Armenian National Rowing and Canoe Federation

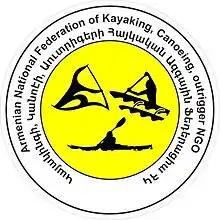
Armenian National Rowing and Canoe Federation logo

The Armenian National Rowing and Canoe Federation, is the regulating body of rowing, canoeing and kayaking in Armenia. The headquarters of the federation is located in Yerevan.